Tropical Depression 26W (2017)

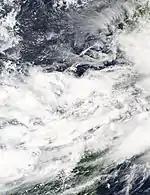
Tropical Depression 26W west of Palawan on October 19

Tropical Depression 26W was a weak and short-lived tropical cyclone which caused flooding and landslides in the Philippines in October 2017. The system originated from a monsoon trough over the South China Sea on October 18. It tracked east-northeast and became Tropical Depression 26W later that day. 26W soon weakened due to increasing wind shear. On the next day, 26W was being absorbed by Typhoon Lan nearby.